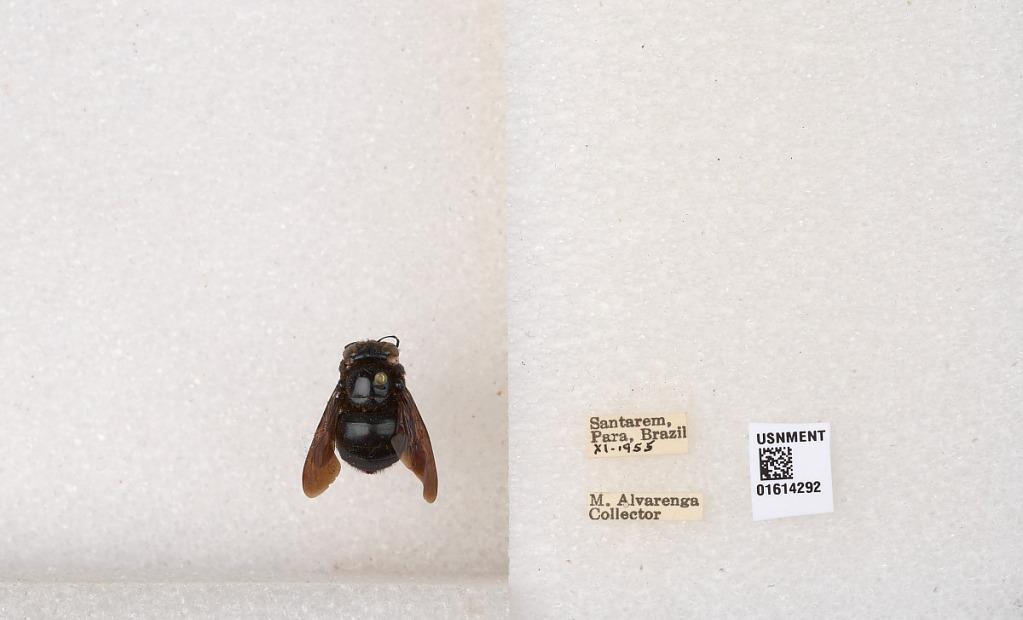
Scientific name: Xylocopa (Schonnherria) muscaria (Fabricius)
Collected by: M. Alvarenga
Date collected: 1955-11-1
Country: Brazil
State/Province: Para
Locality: Santarem